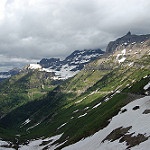
Scene: Outdoor